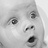
Emotion: surprise